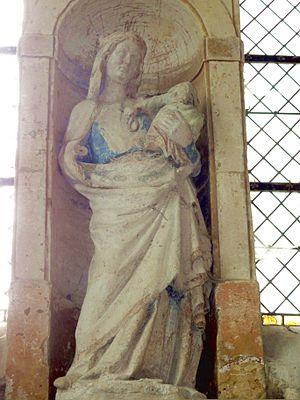
Vierge à l'Enfant, 1ère moitié XIVe siècle.
L'église Saint-Leu-Saint-Gilles est une église catholique située à Chennevières-lès-Louvres, dans le Val-d'Oise, en France. Elle remplace une ancienne église dédiée à saint Médard, qui se trouvait au sud du village et a été rasée au début du XVIIIᵉ siècle au plus tard. L'église actuelle a été fondée au XIVᵉ siècle par le seigneur de Chennevières, Gilles Choisel, d'où elle tient son saint patron, Gilles l'Ermite. Le second patron, saint Loup, n'est attesté qu'au milieu du XVIᵉ siècle. C'est à cette époque qu'un spacieux chœur Renaissance est édifié à l'est de la petite nef gothique. Il est flanquée de deux chapelles, dont celle du nord est dédiée à la Vierge Marie et accueille une statue de la Vierge à l'Enfant du début du XIVᵉ siècle. Le décor de l'abside est particulièrement soigné, et des niches à statues, dont deux avec des dais richement ouvragés, y agrémentent les piliers. Selon une inscription, l'achèvement du chœur actuel peut être situé en 1577. À cette époque, c'est encore une tour associée au château tout proche qui fait office de clocher. Il s'écroule en 1718, et le seigneur M.